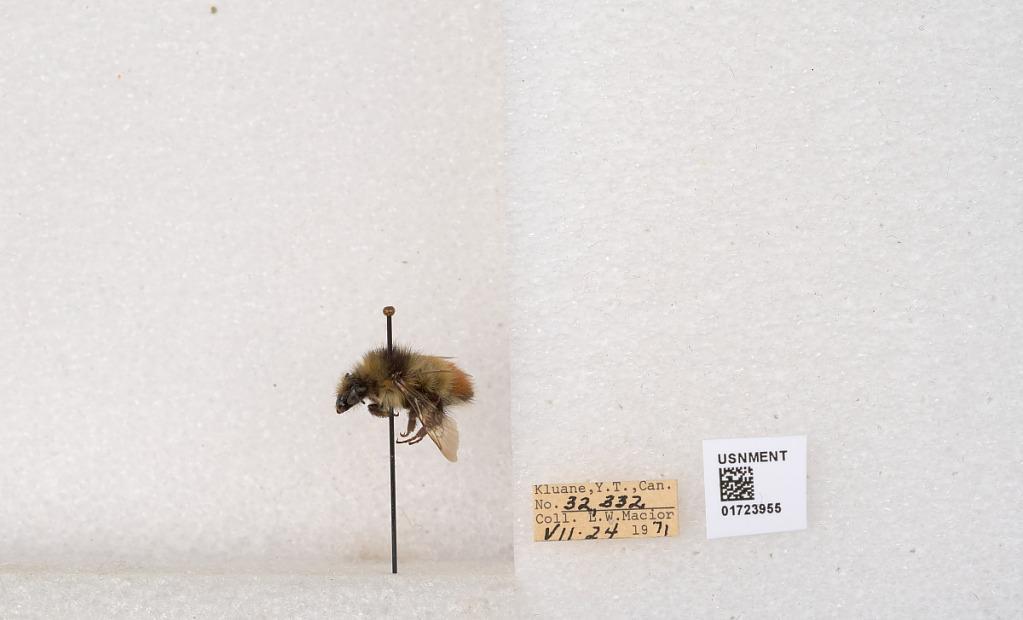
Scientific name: Bombus flavifrons Cresson
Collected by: L. Macior
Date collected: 1971-7-24
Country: Canada
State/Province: Yukon Territory
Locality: Kluane National Park and Reserve
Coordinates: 60.7493, -139.504